Federal Agent

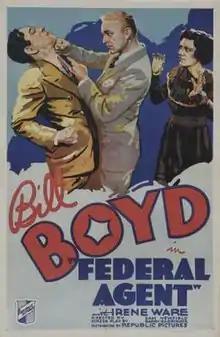
Theatrical release poster

Federal Agent is a 1936 American crime film directed by Sam Newfield and written by Barry Barringer. The film stars William Boyd, Irene Ware, Don Alvarado, Lenita Lane, George Cooper and Charles A. Browne. The film was released on April 14, 1936, by Republic Pictures.